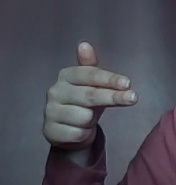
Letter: ghain